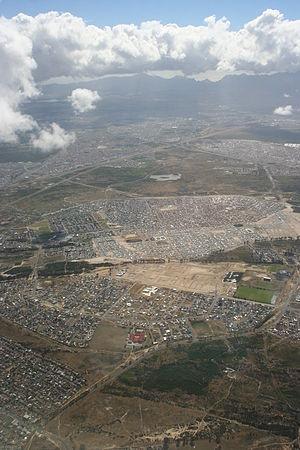
Blue Downs est un faubourg de la banlieue de la ville du Cap, province du Cap-Occidental en Afrique du Sud. Il est rattaché administrativement à la municipalité métropolitaine de la ville du Cap.